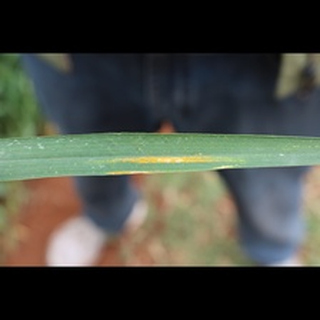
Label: wheat_brown_rust